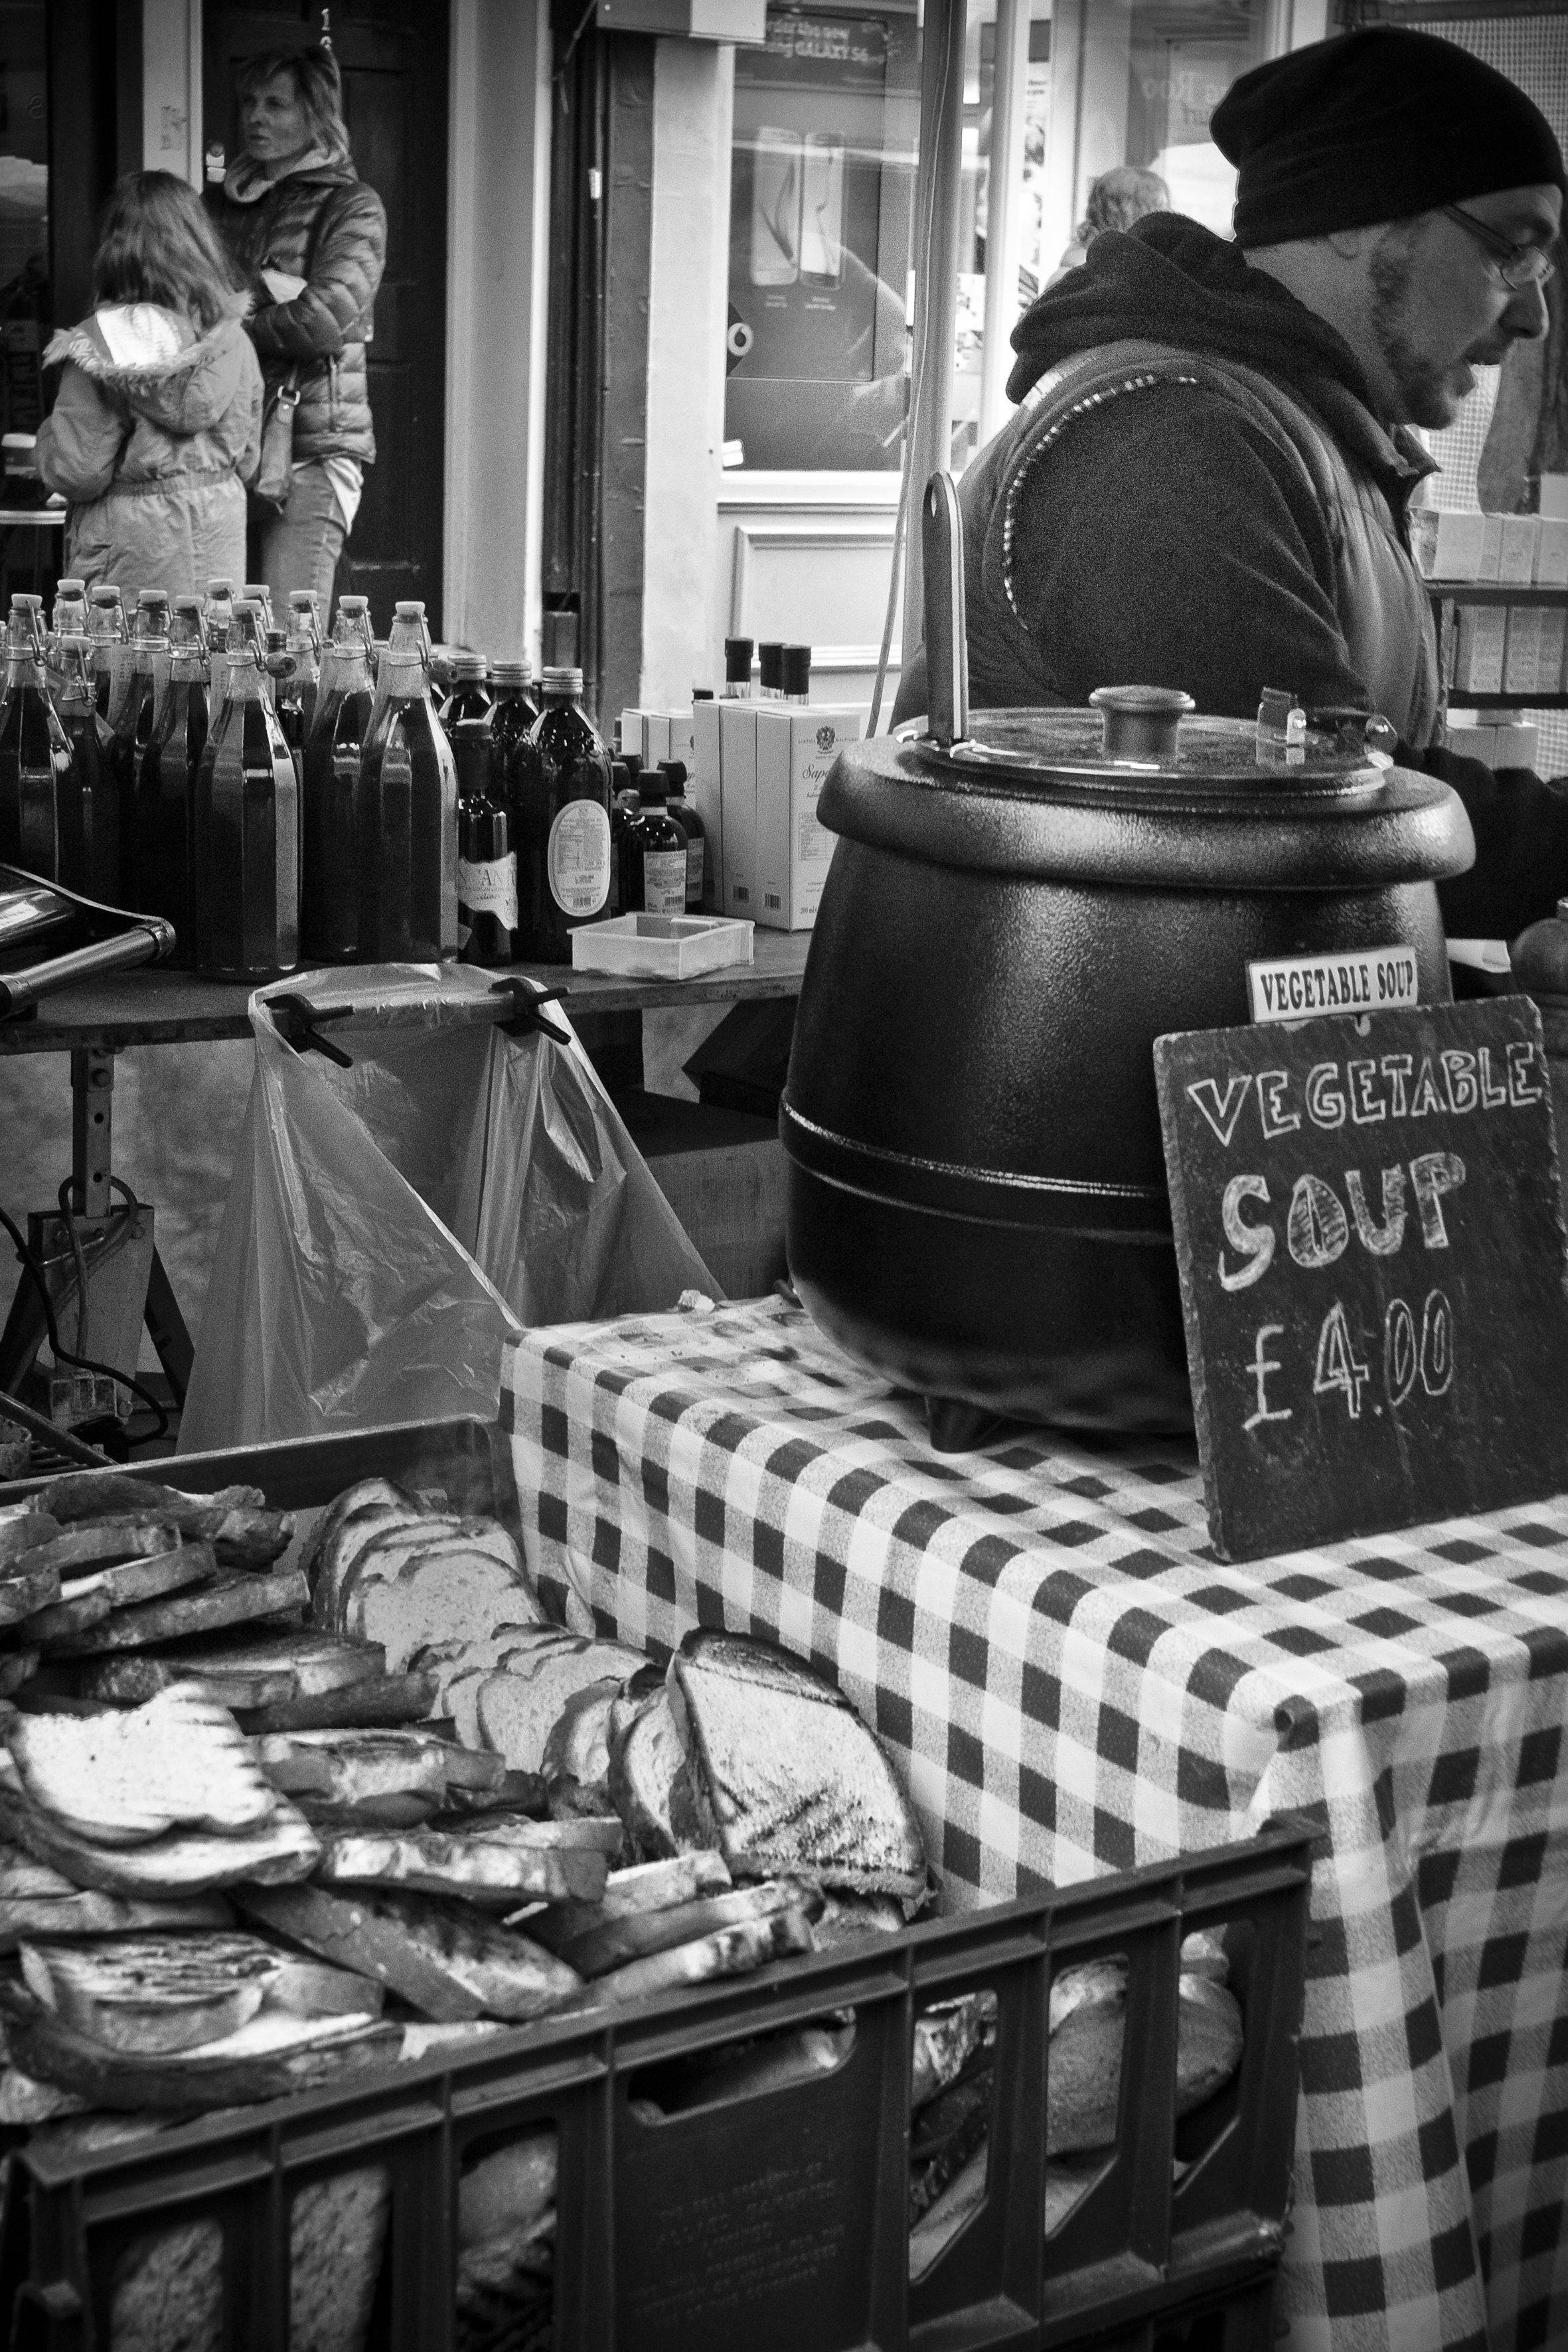
black and white, white, street, urban, travel, fujifilm, market, black, monochrome, uk, england, bw, blackandwhite, blackwhite, london, ngc, photograph, noiretblanc, fuji, fujixt1, fujix, nottinghill, monochrome photography